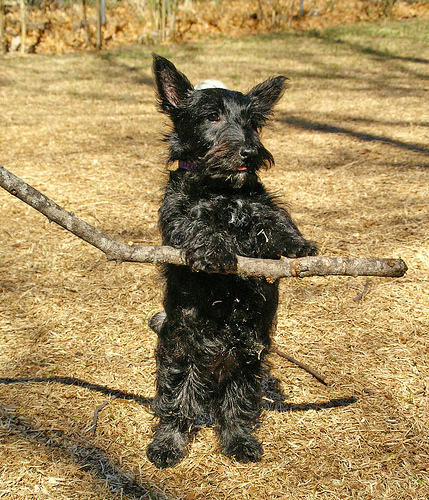
Animal: dog
Breed: scottish terrier